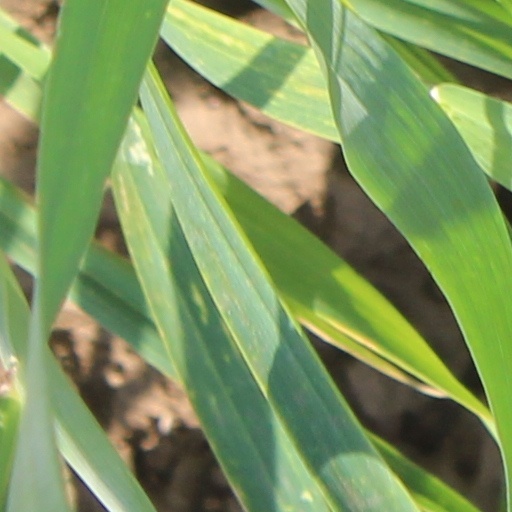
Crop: wheat